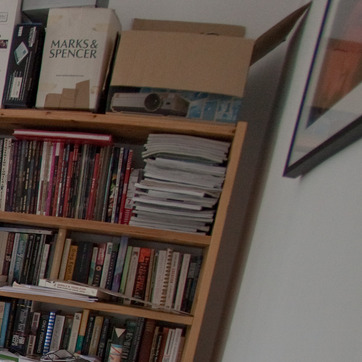
Material: paper